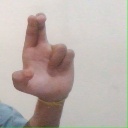
अक्षर: आ